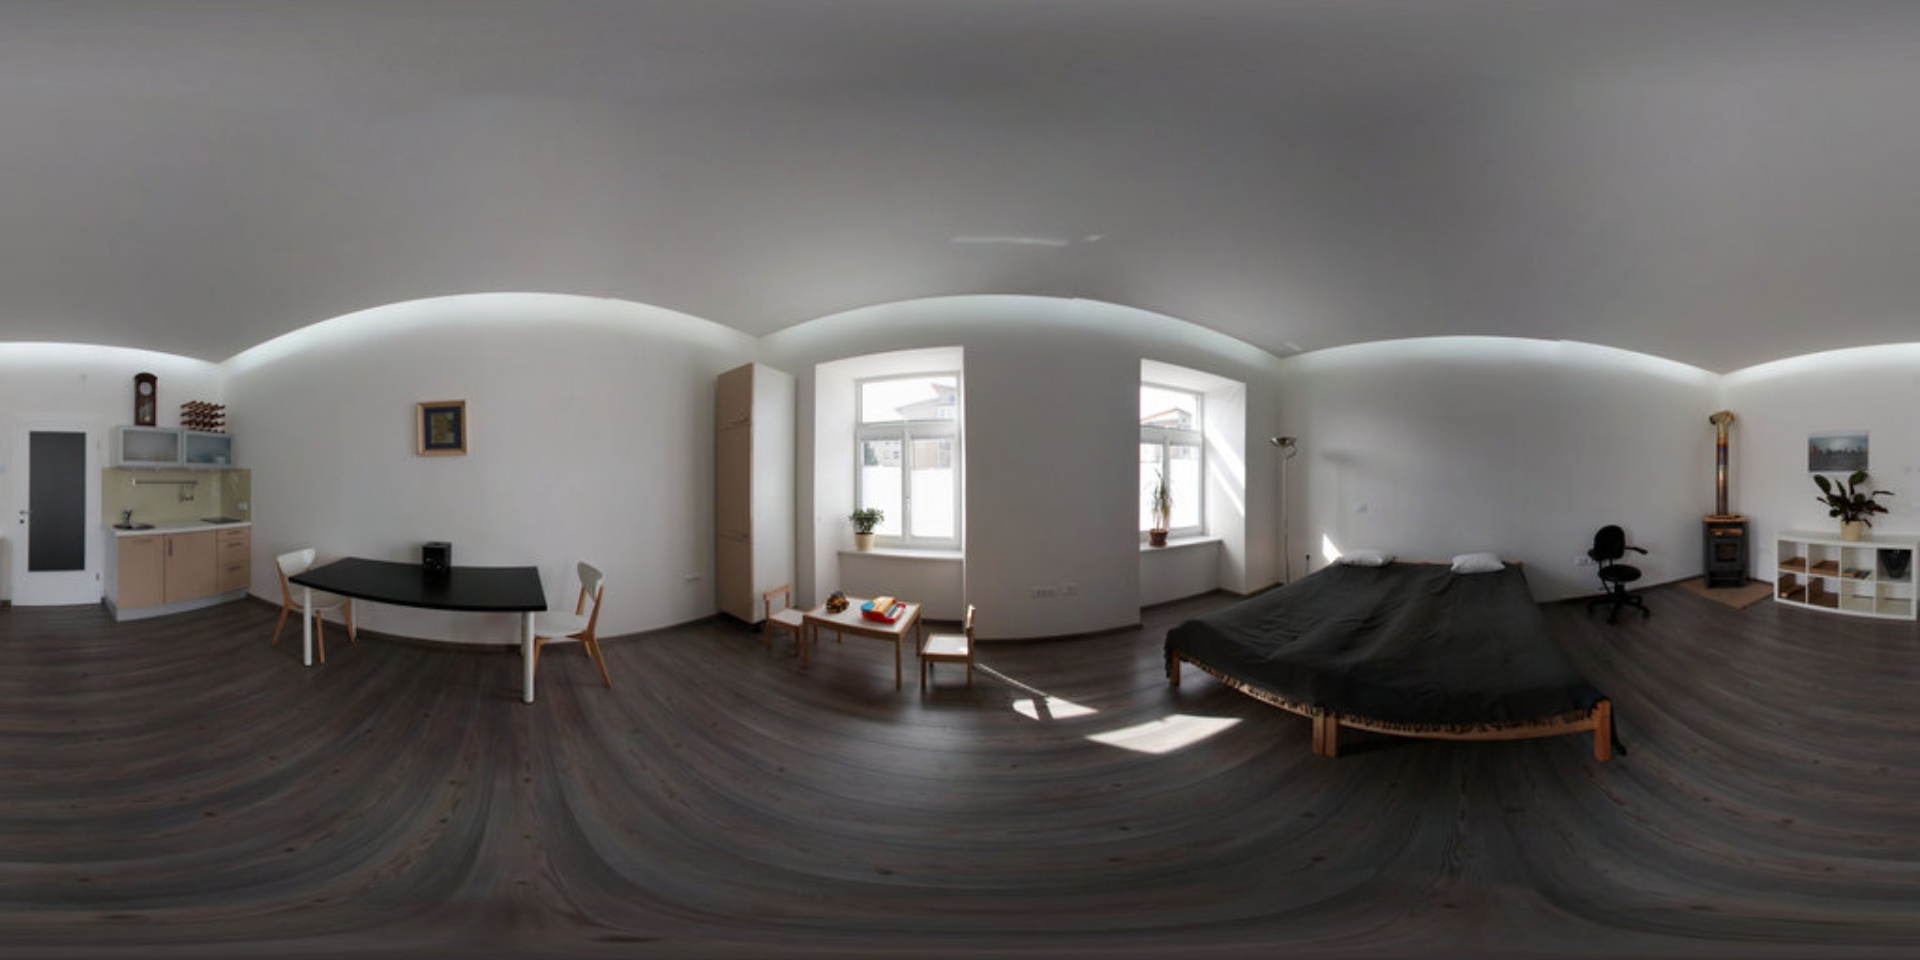
Referred object: the black swivel chair next to the bed

Referred object: the small wooden children's table with books